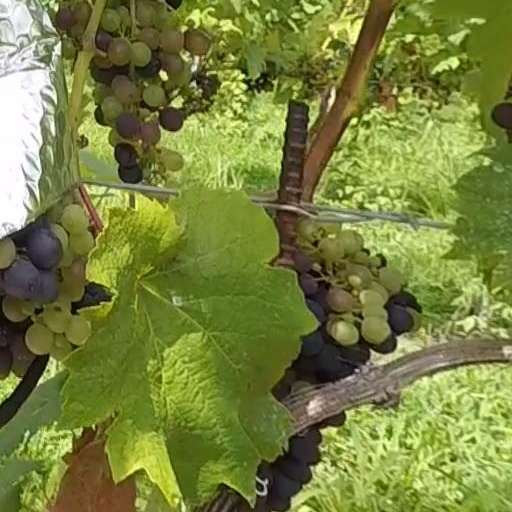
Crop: grape